Fredriksholm Fortress

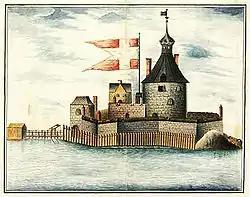
Fredriksholm Fortress (1756)

Fredriksholm Fortress ("Fredriksholm festning") was situated on an islet off Kristiansand, Norway. Today the former fortress is in ruins and the site is a popular place for sightseeing.